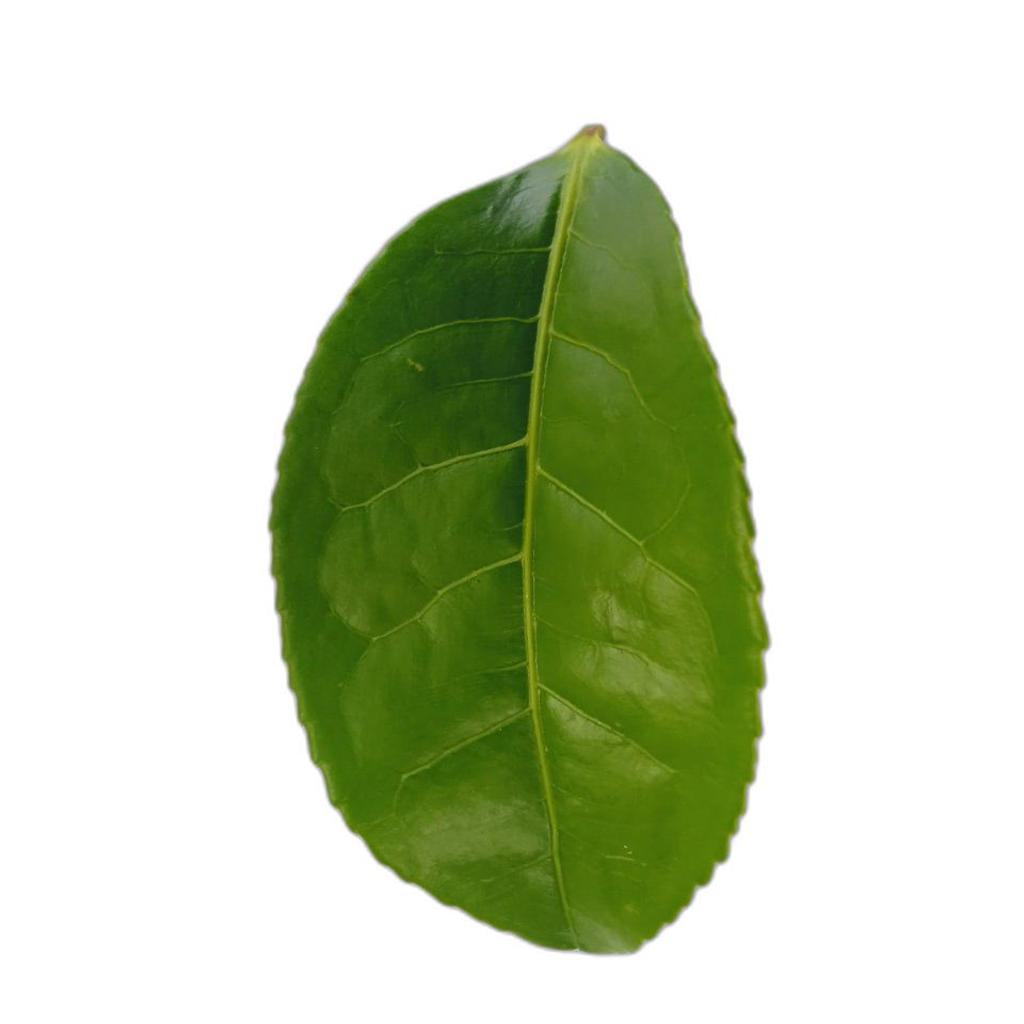
Label: Healthy